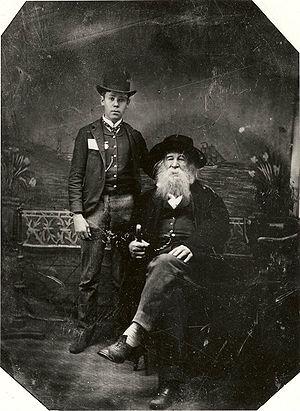
L'histoire de la bisexualité est divisée en deux parties, l'histoire pré-moderne et l'histoire contemporaine. L'histoire ancienne et médiévale de la bisexualité se compose d'anecdotes de comportements sexuels et de relations entre personnes de même sexe et de sexe différent. Une définition moderne de la bisexualité commence à prendre forme au milieu du XIXᵉ siècle au sein de trois catégories interconnectées: les catégories biologiques, psychiques et sexuelles. Dans la culture occidentale moderne, le terme bisexuel est d'abord défini de manière binaire comme une personne ayant une capacité d'attraction romantique ou sexuelle pour les hommes et les femmes. L'utilisation du mot bisexuel remonte au XIXᵉ siècle lorsque le psychologue allemand Richard von Krafft-Ebing utilise le mot bisexuel pour désigner le sexe des individus qui adoptent selon lui des comportements féminins et masculins. À partir des années 1970, la bisexualité en tant qu'orientation sexuelle distincte gagne en visibilité dans la littérature, le monde universitaire et l'activisme occidental.
Walter Whitman, plus connu sous le nom de Walt Whitman, né le 31 mai 1819 à West Hills, New York et mort le 26 mars 1892 à Camden, est un poète, romancier, journaliste, éditeur américain. Son recueil de poèmes Feuilles d'herbe est considéré comme son chef-d'œuvre.